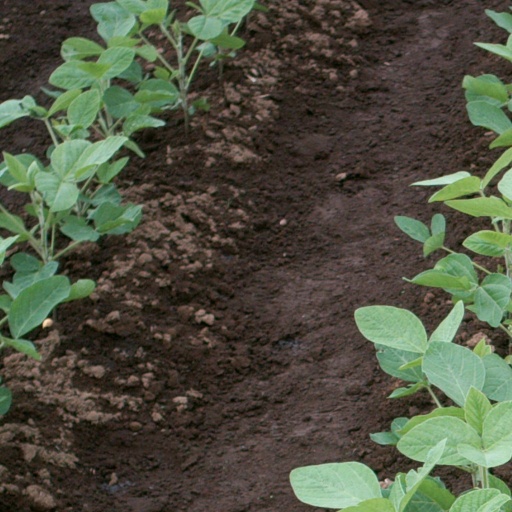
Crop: soybean